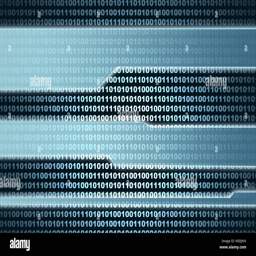
binary background with some free space for your text